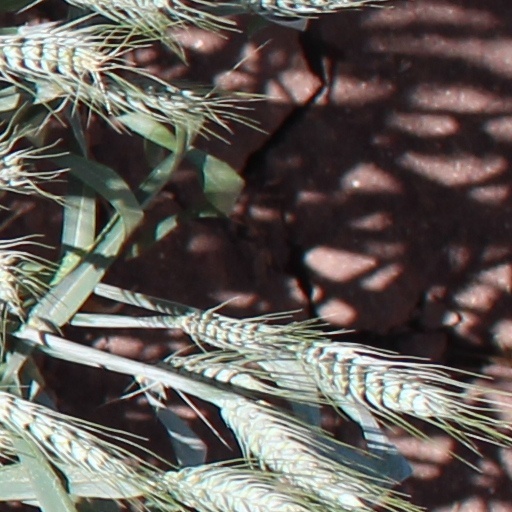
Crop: wheat